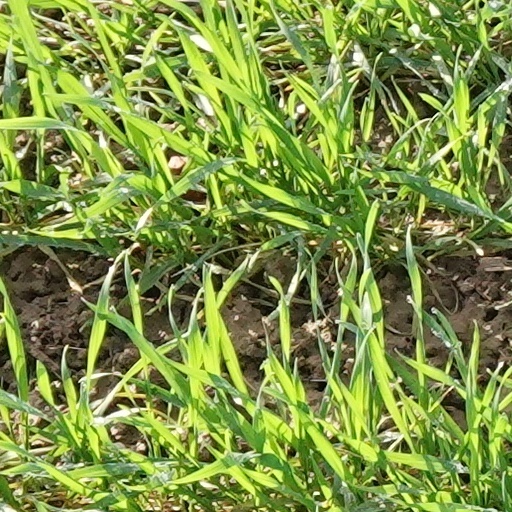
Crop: wheat